Alaa Mhawi

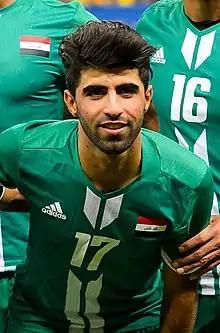

Alaa Ali Mhawi (born 3 June 1996) is an Iraqi professional footballer who plays as a right back for Iraq Stars League club Al-Karkh and the Iraqi national team.